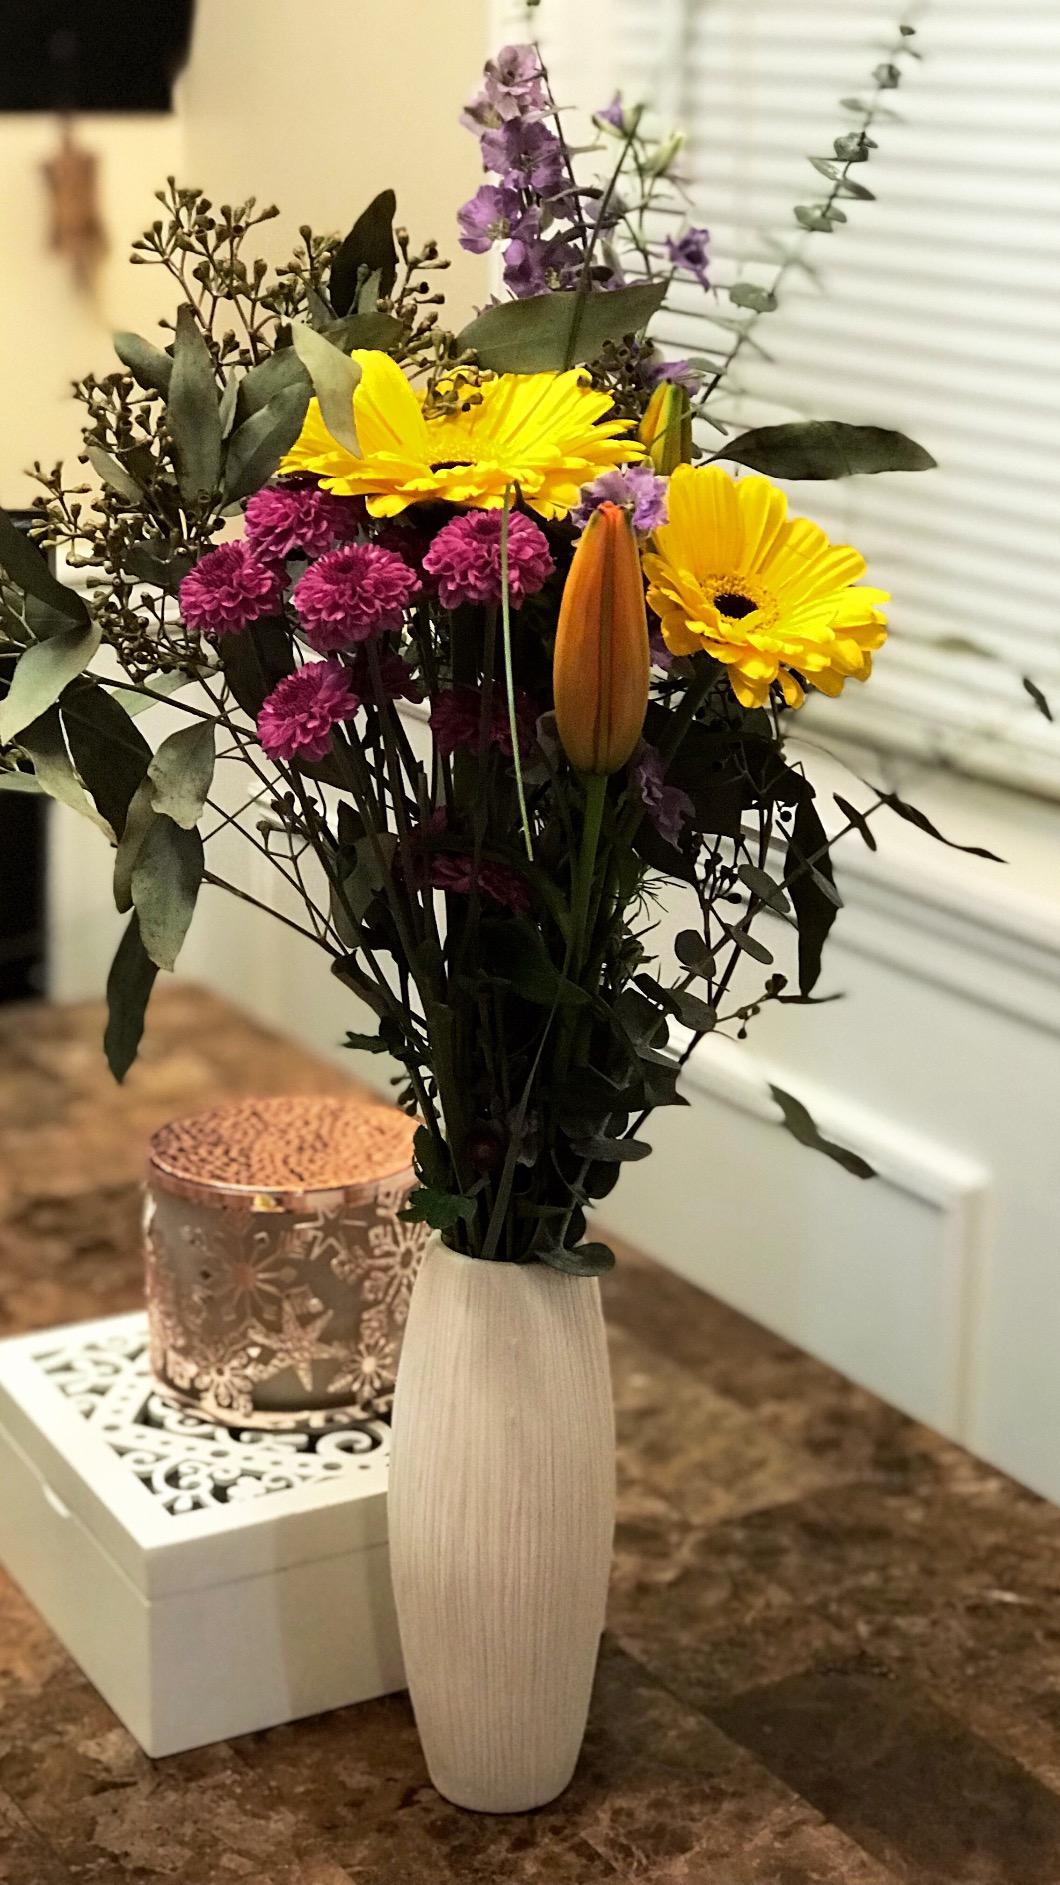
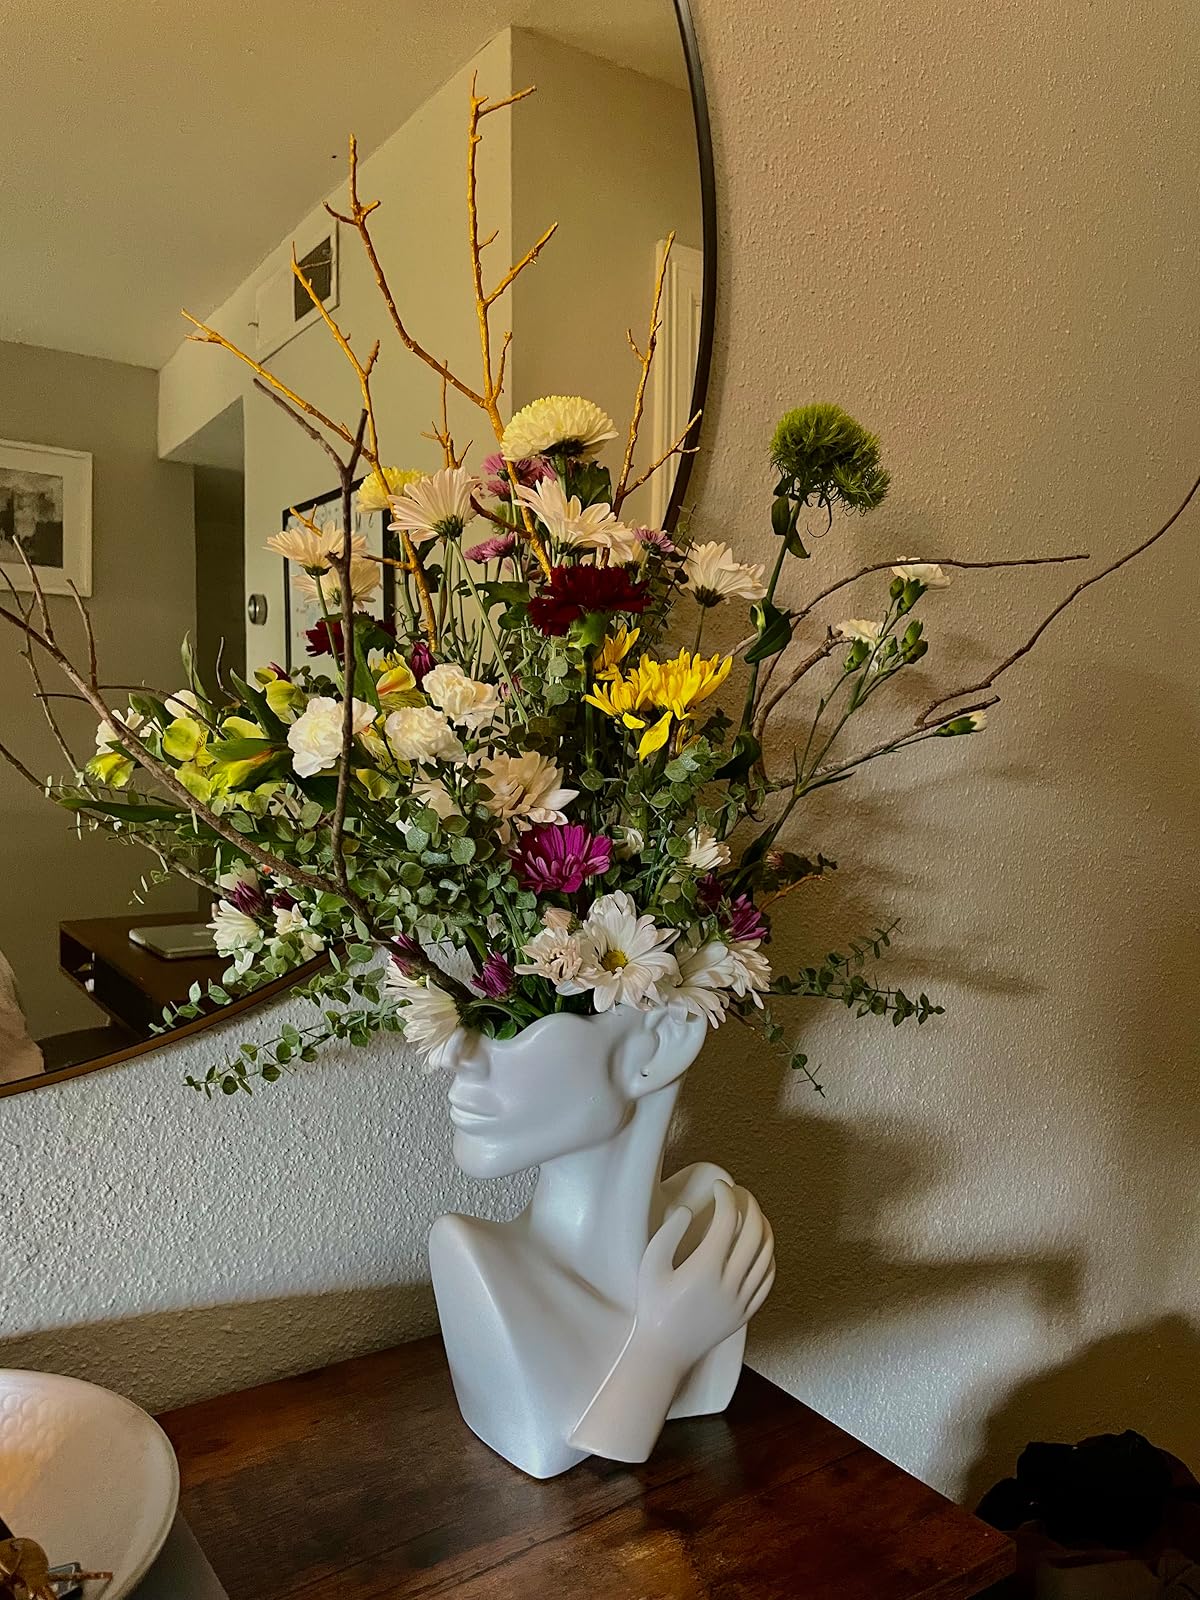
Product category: vase
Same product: no